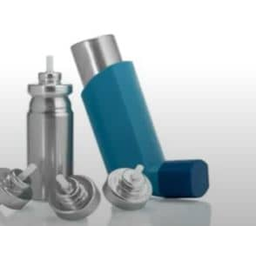
Label: metal